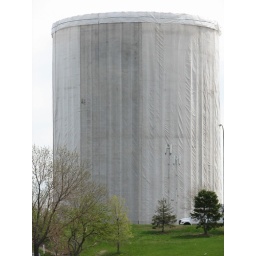
Water tower covered by screen